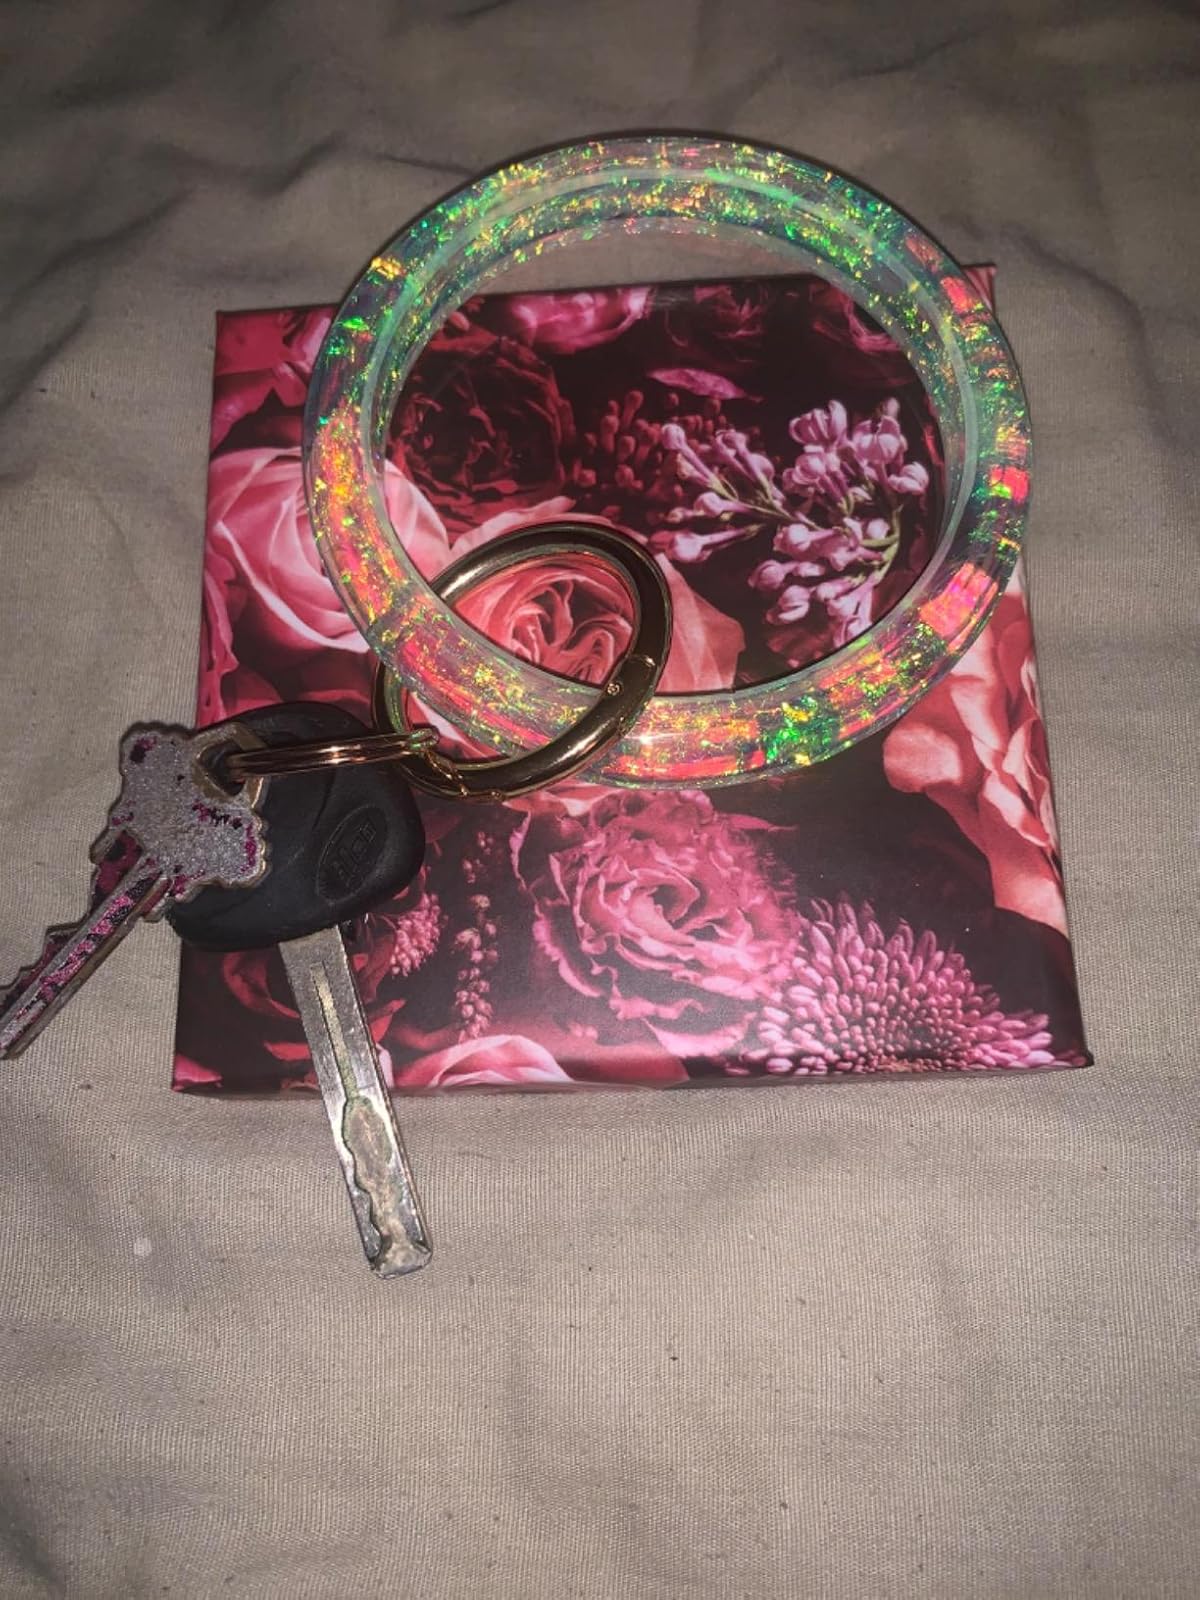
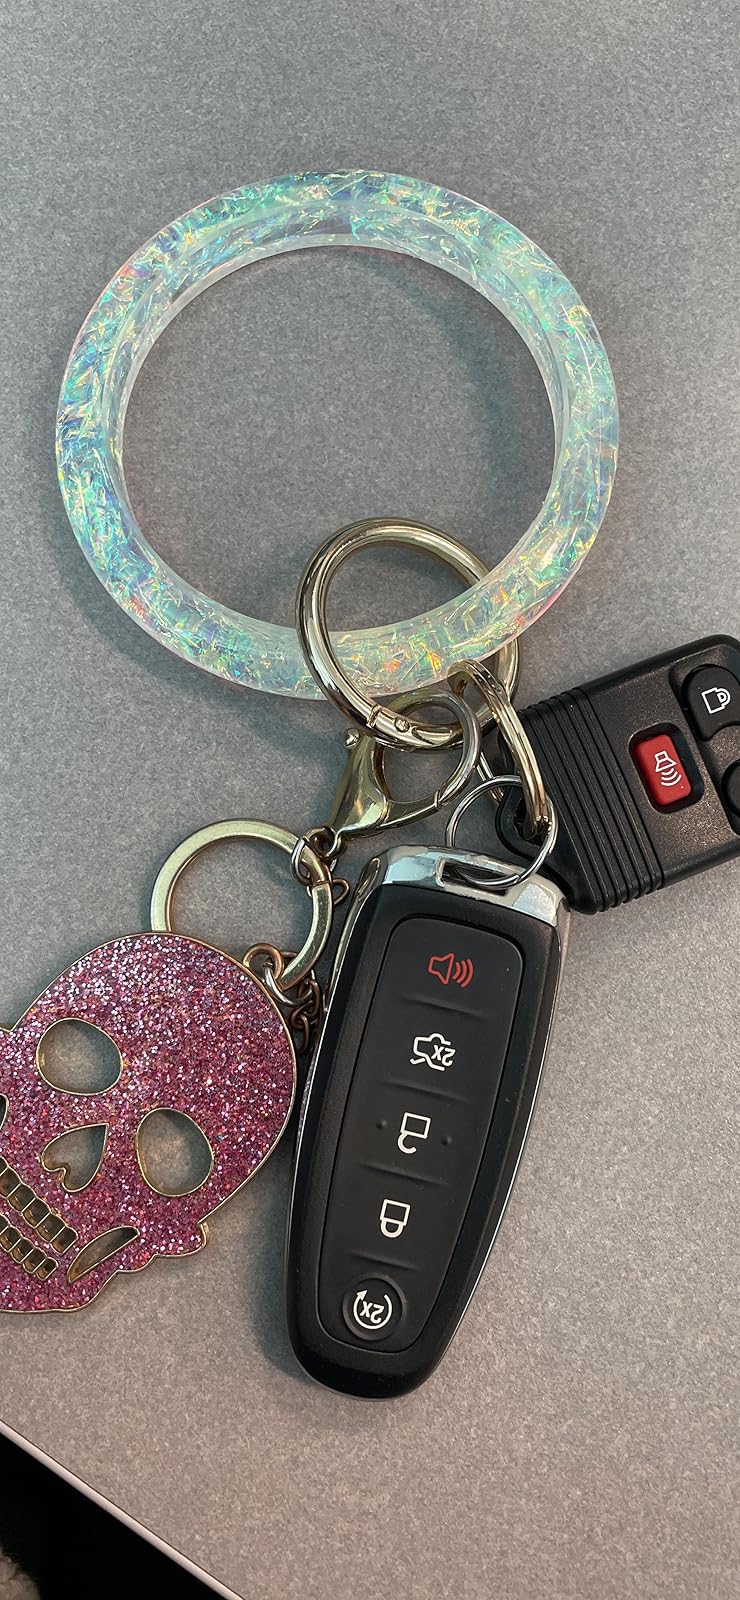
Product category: accessories_keychain
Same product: yes